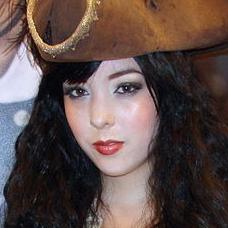
Age: 20